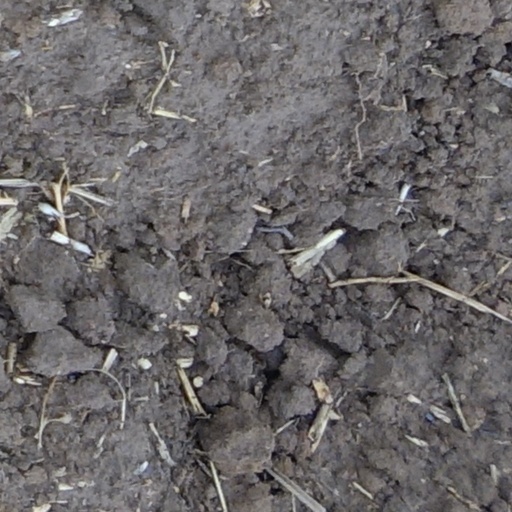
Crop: wheat